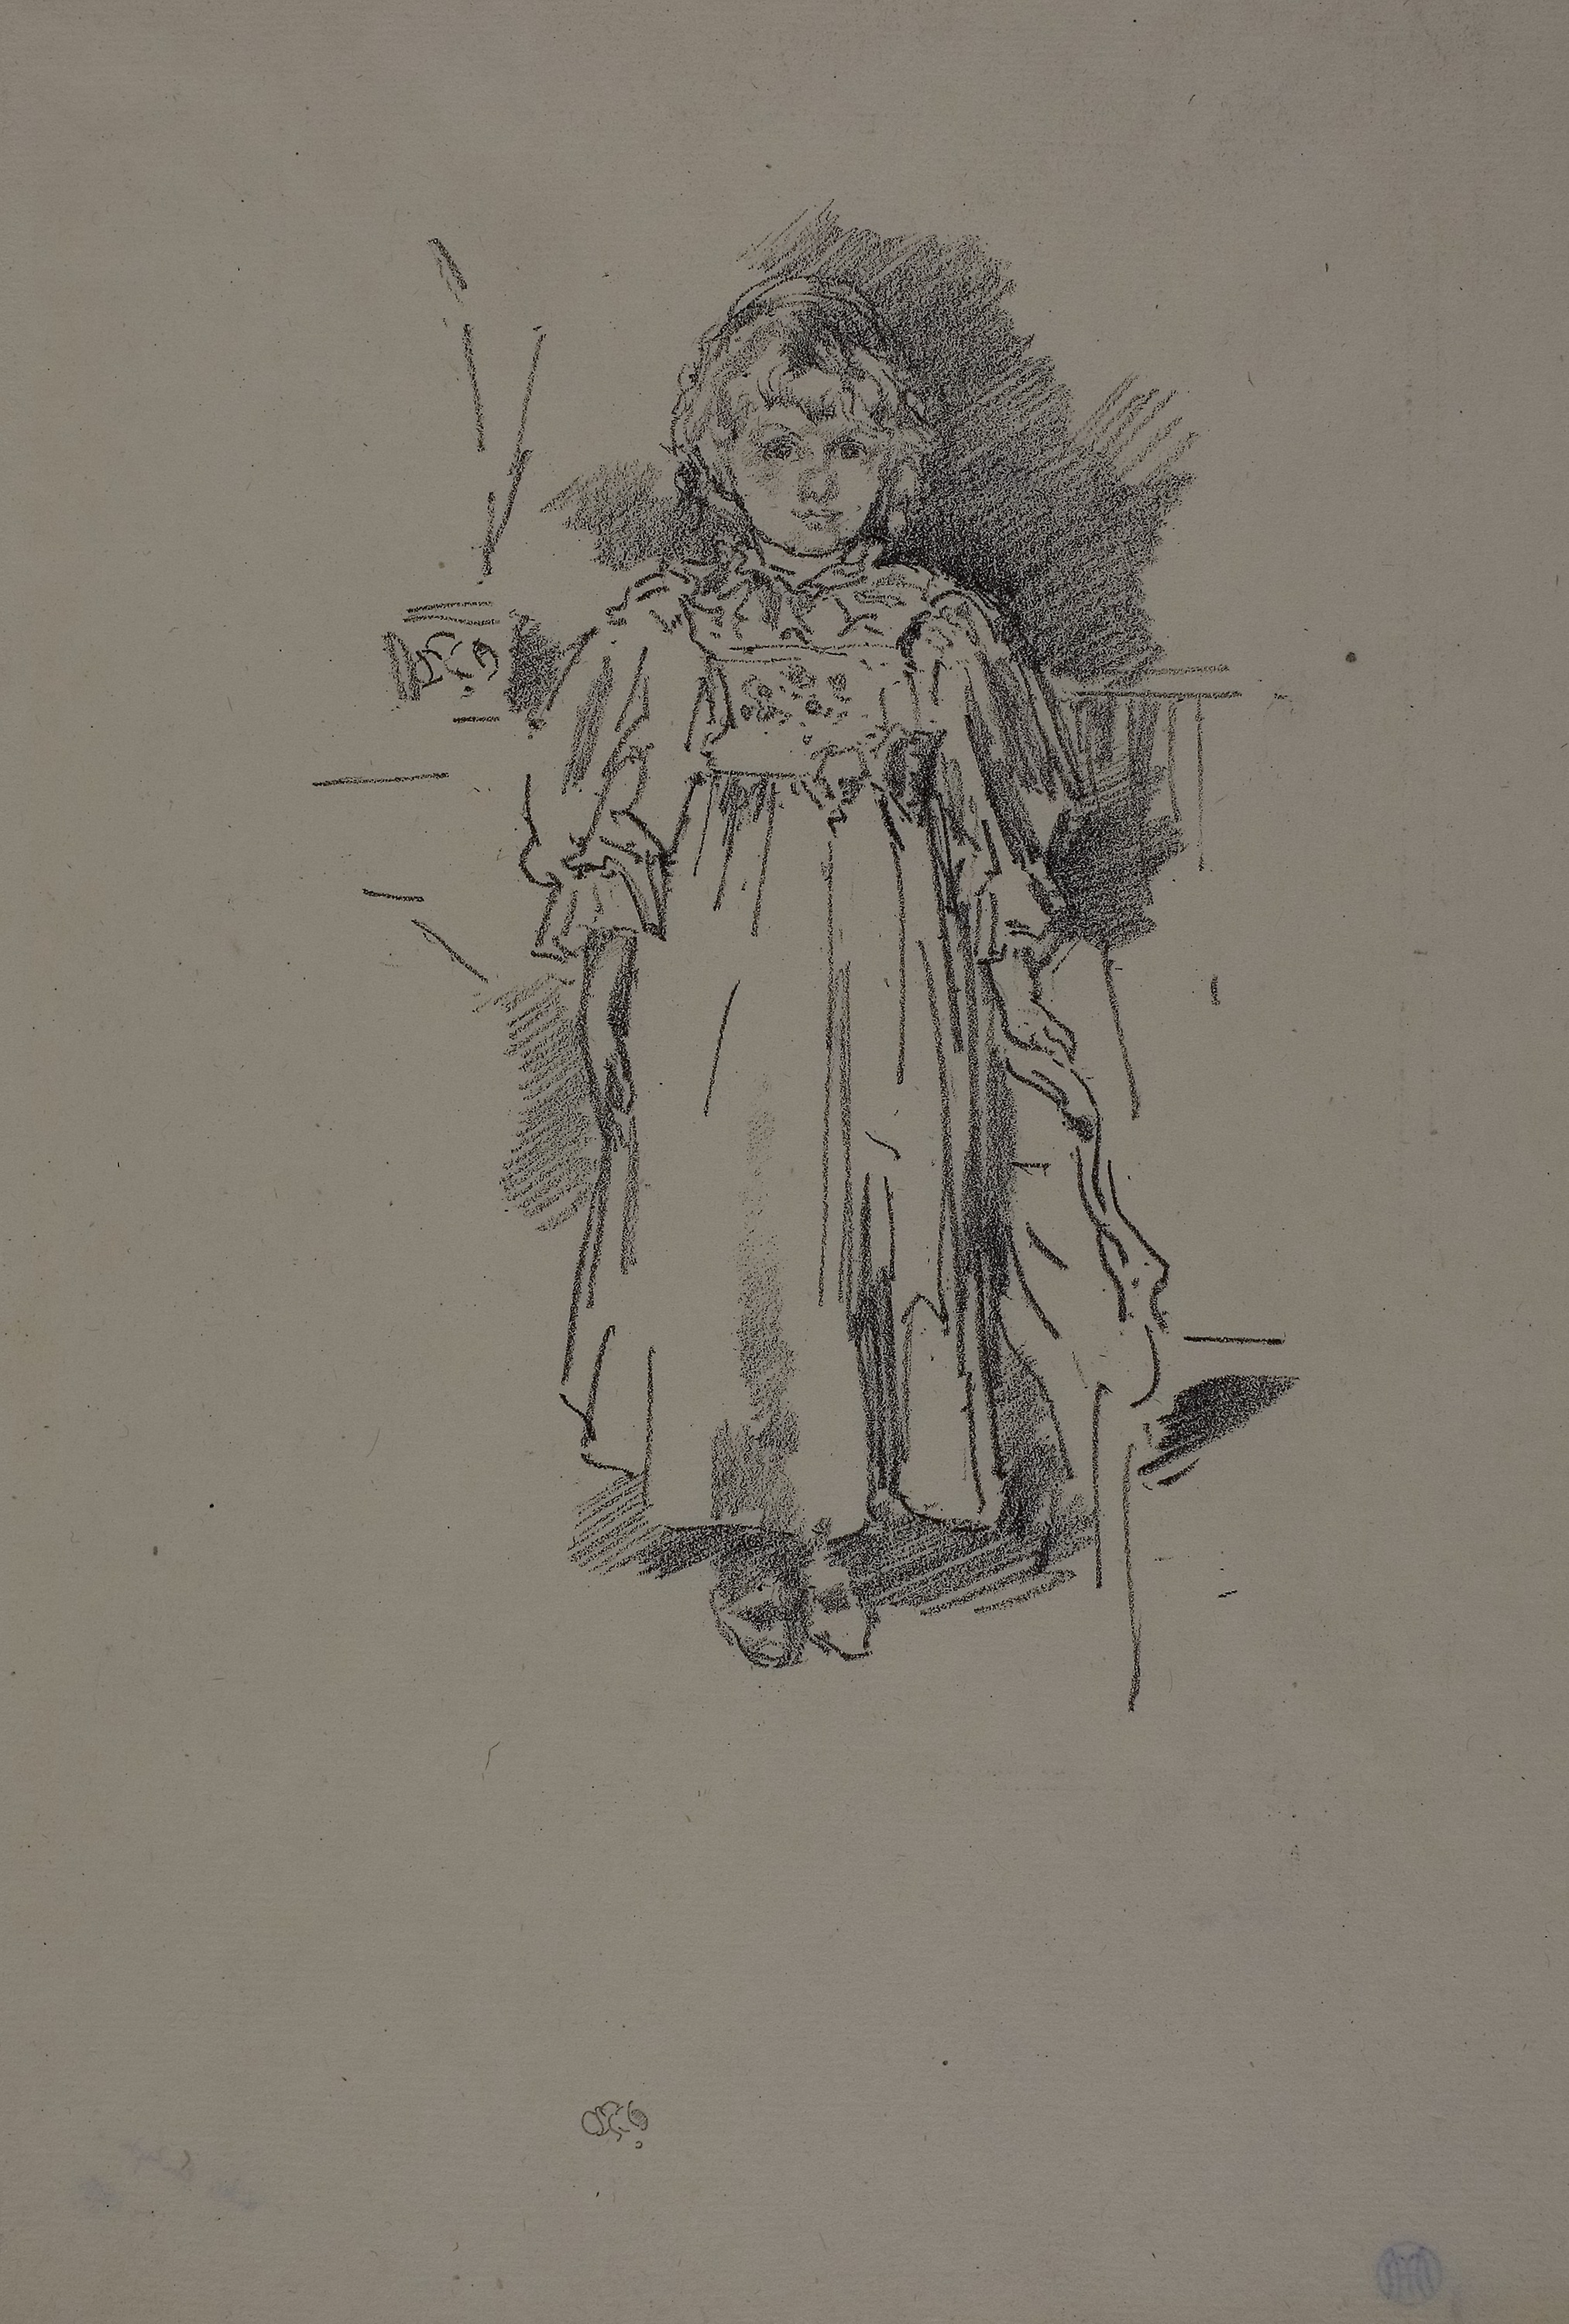
art, drawing, black and white, artwork, sketch, visual arts, illustration, figure drawing, costume design, portrait, painting